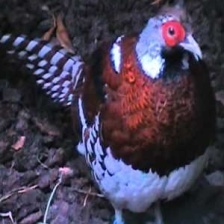
Species: ELLIOTS  PHEASANT
Scientific name: SYRMATICUS ELLIOTI